Annapolis Royal

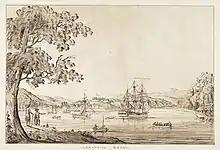
Annapolis Royal (c. 1781)

The Seven Years' War (1756–1763), which was related to the French and Indian War, was primarily fought between France and Great Britain, in addition to their various allies.